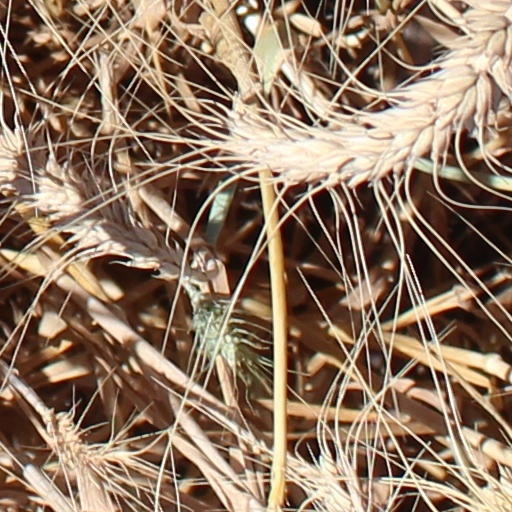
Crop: wheat